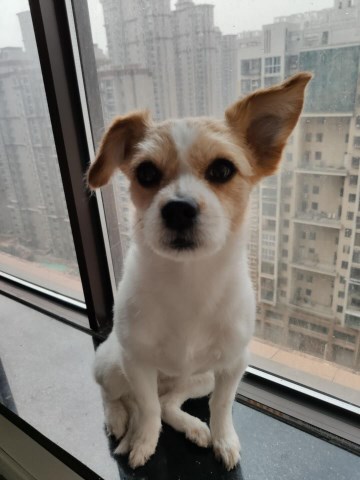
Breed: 2342-n000102-miniature_schnauzer